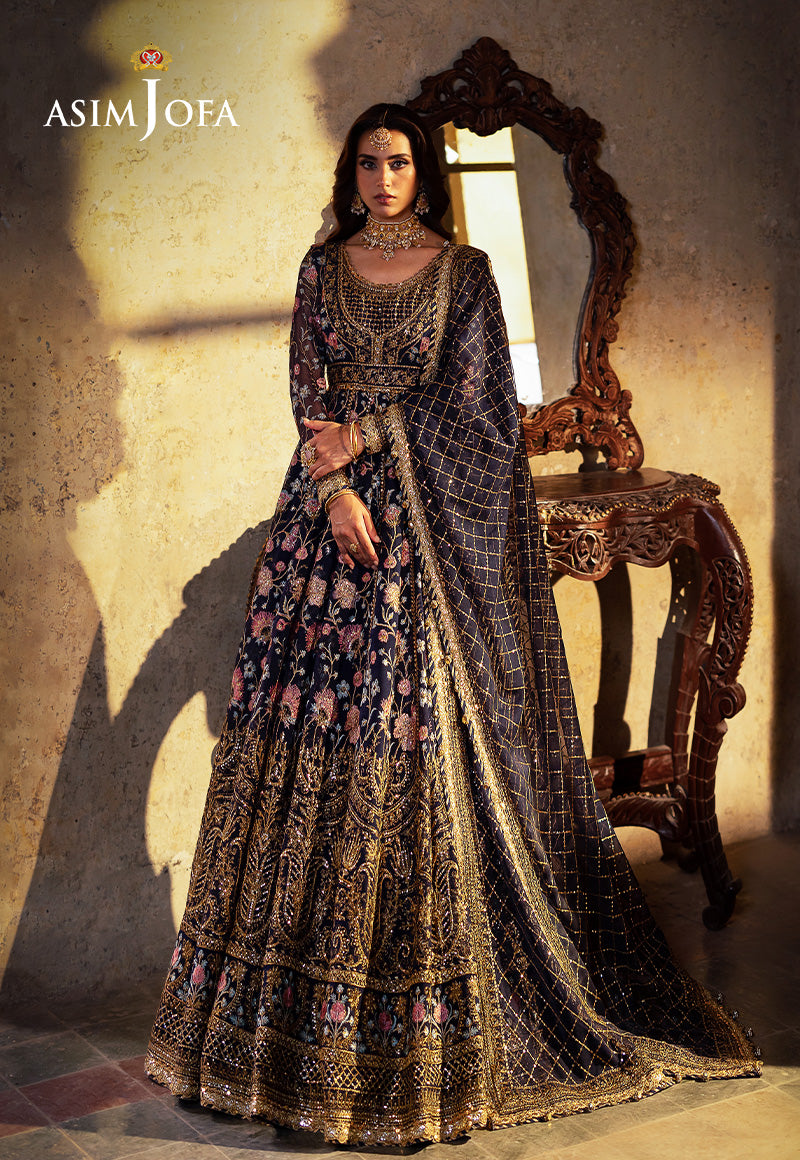
navy blue embroidered lehenga for